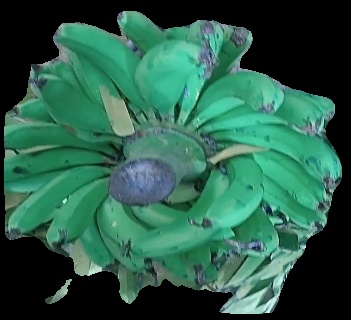
Variety: pachbale
Grade: grade3